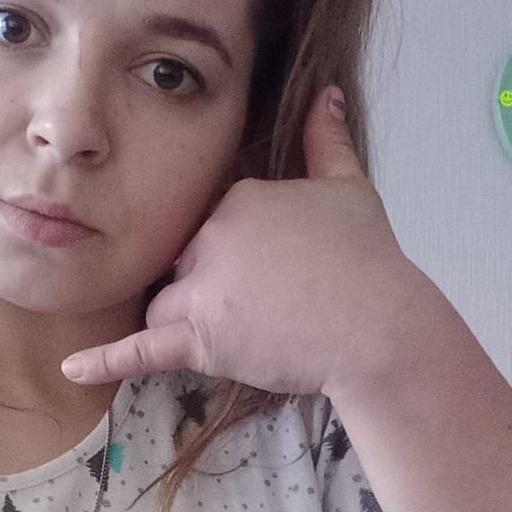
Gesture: call